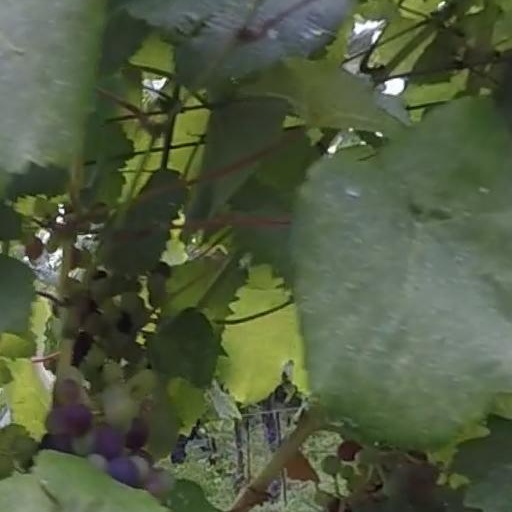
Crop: grape